Kliper

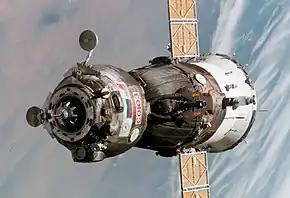
Soyuz TMA-6 spacecraft approaching the International Space Station - the Soyuz spacecraft would have been replaced by Kliper

In February 2004 Nikolay Moiseyev, the deputy director of Russian Federal Space Agency (also known as Roscosmos) told journalists that the Kliper project had been included in the Russian federal space program for 2005-2015. At that point he announced that if the program was implemented successfully, the first launch would take place in five years' time. Kliper had been developed since 2000 and reportedly relied heavily on research studies as well as proposals for a small Russian lifting body spacecraft from the 1990s. Externally its design was comparable to the cancelled European minishuttle Hermes or the NASA study X-38. It was planned to be the successor to the Soyuz spacecraft, which has been built as various versions since 1961.